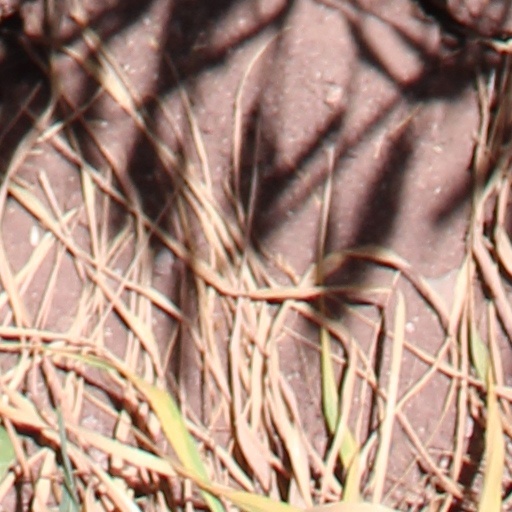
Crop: wheat